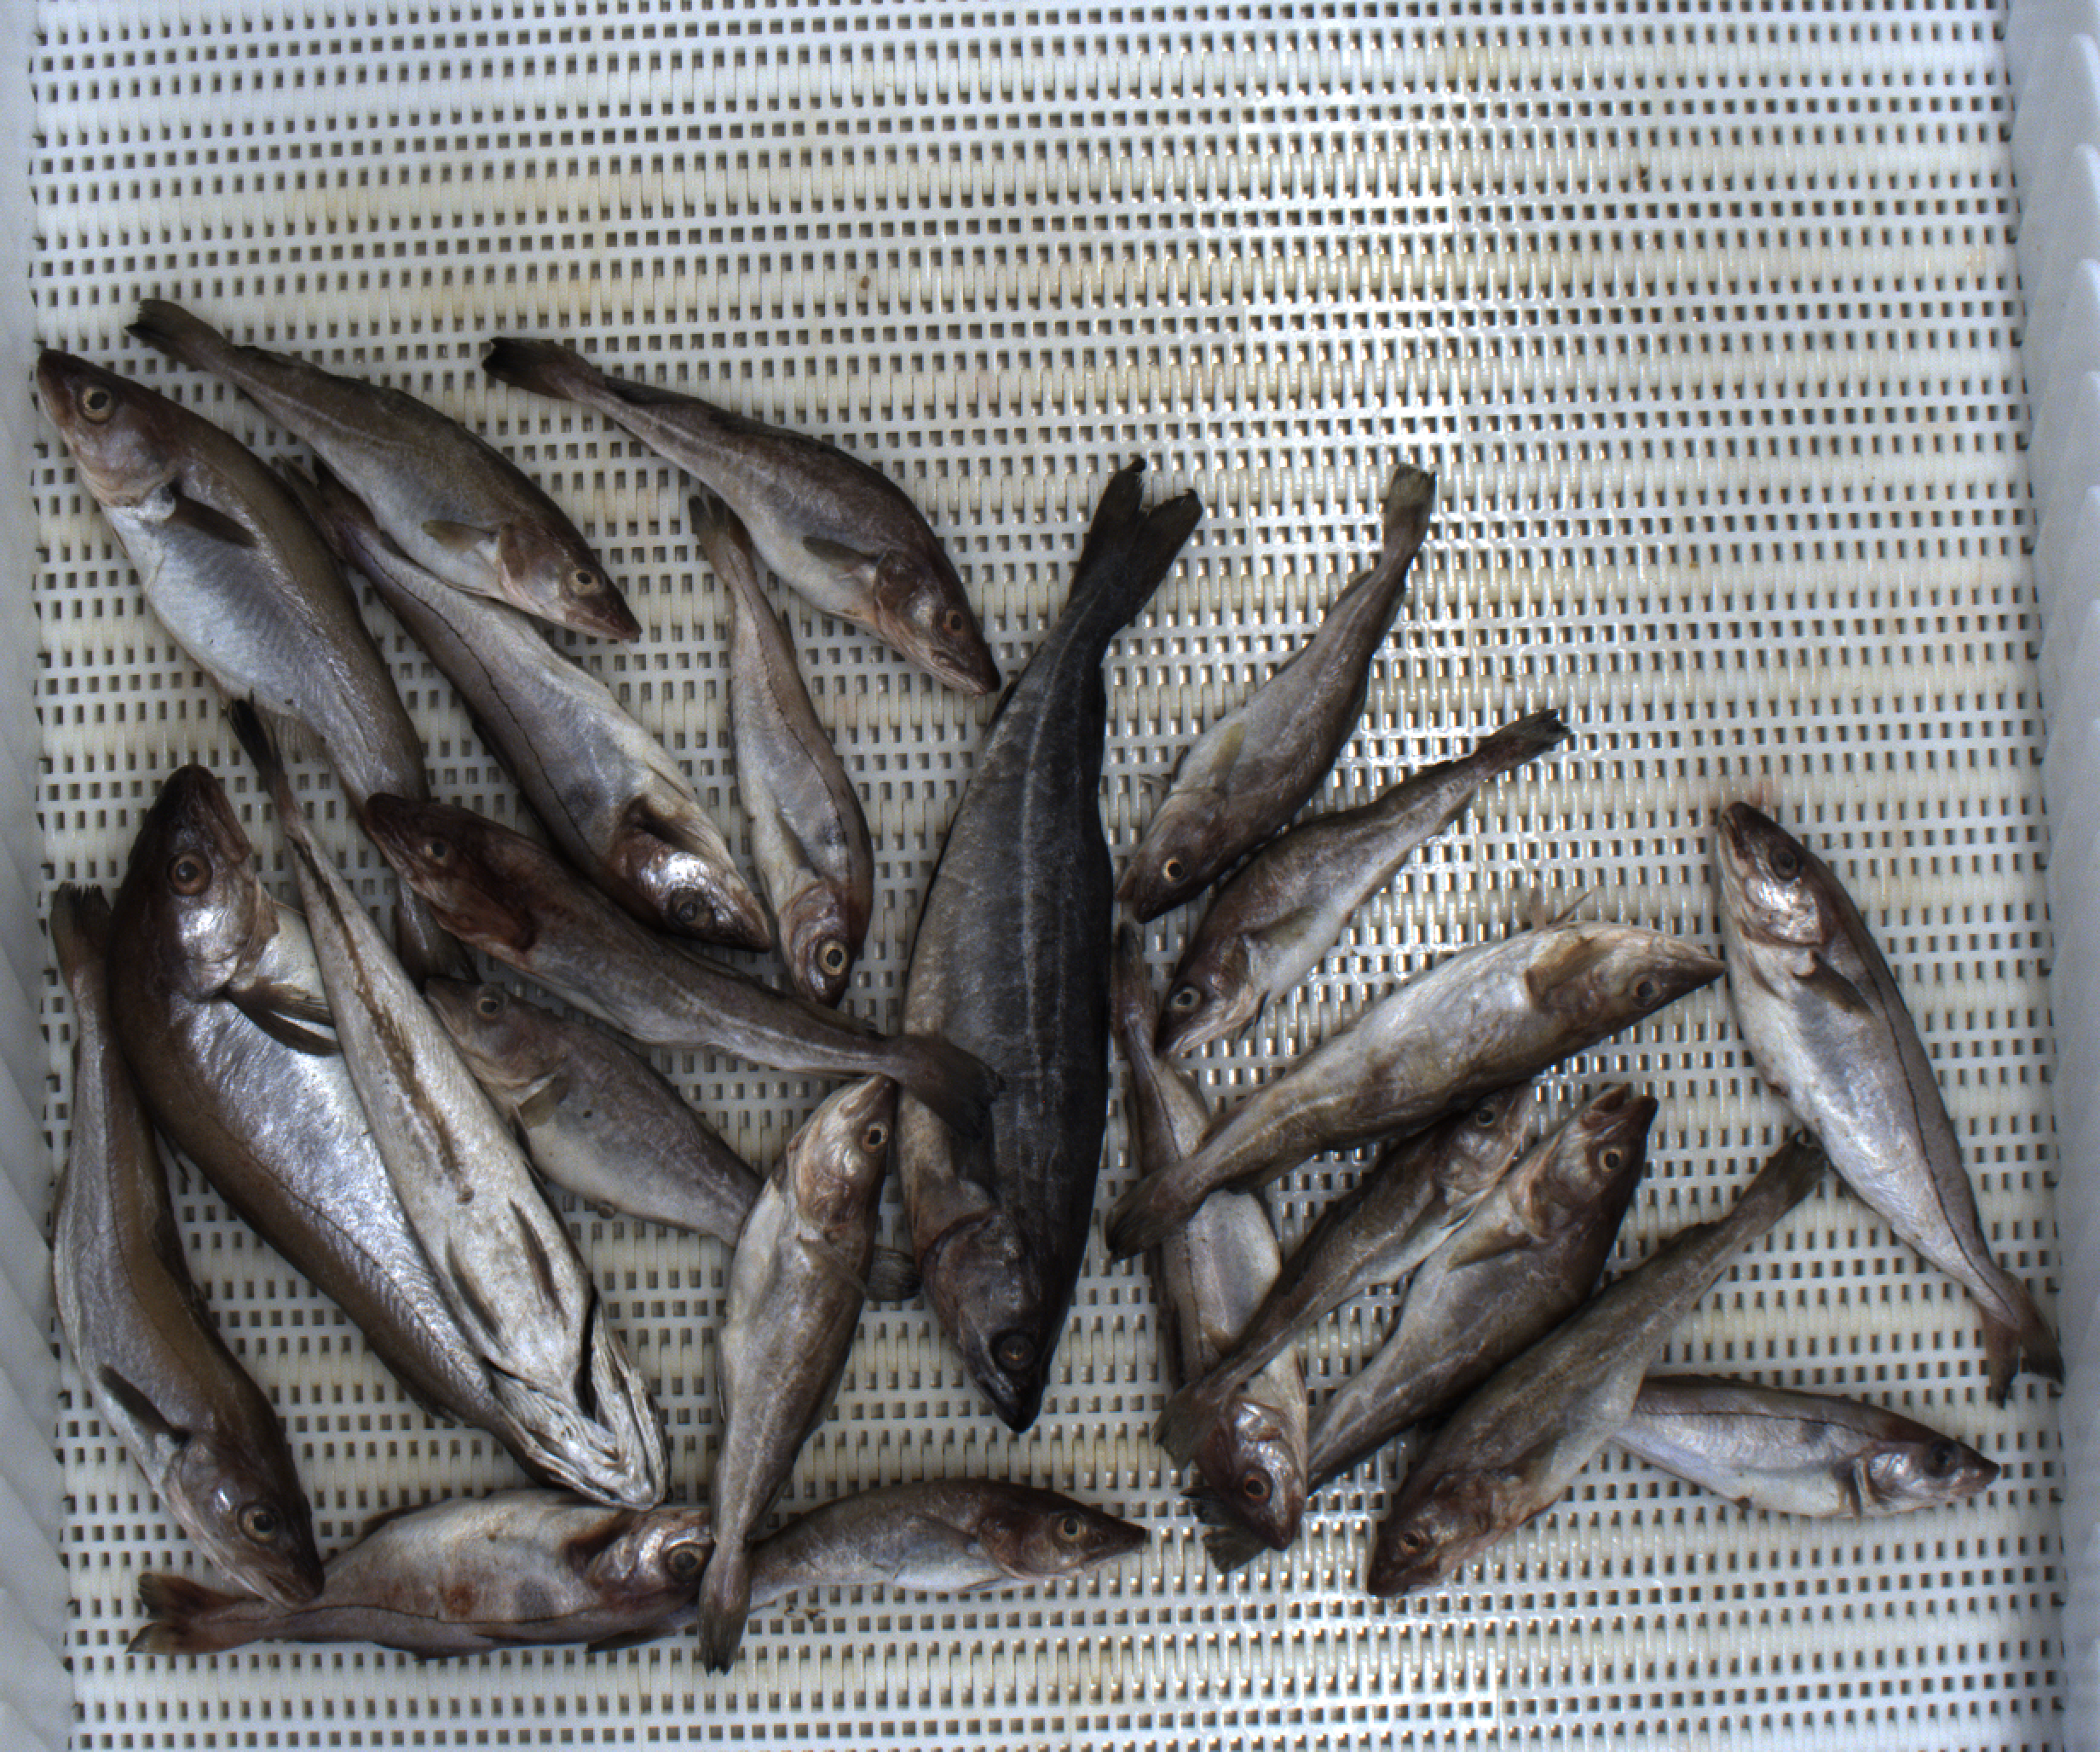
Total fish: 23
Cod: 12
Haddock: 6
Whiting: 3
Hake: 1
Horse mackerel: 0
Saithe: 1
Other: 0